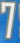
Number: 7